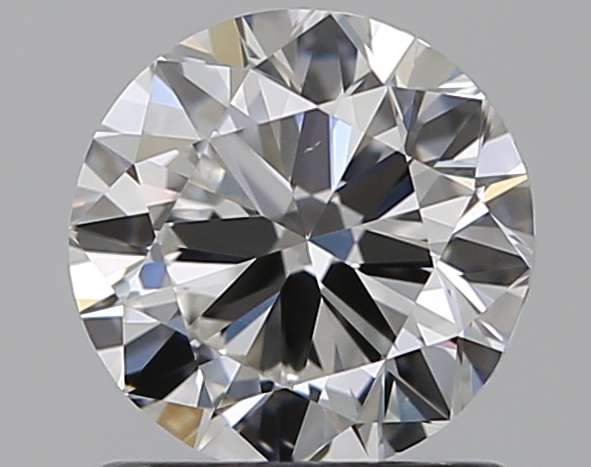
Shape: round
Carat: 1
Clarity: VS1
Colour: F
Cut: VG
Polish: EX
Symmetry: GD
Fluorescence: N
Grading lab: GIA
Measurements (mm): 6.24 x 6.32 x 3.88